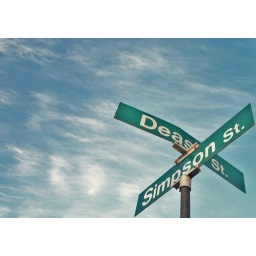
This is probably the wobbliest street sign in town.